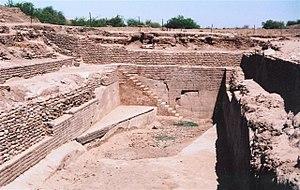
Cet article recense les sites inscrits au patrimoine mondial en Inde.
Cet article présente la liste des sites archéologiques de la civilisation de la vallée de l'Indus, répartis entre l'Afghanistan, l'Inde et le Pakistan.
Le rinçage des toilettes consiste à débarrasser la cuvette des toilettes des matières après défécation. Grand consommateur d'eau, il a fait l'objet de développements techniques continus depuis l'invention des toilettes.